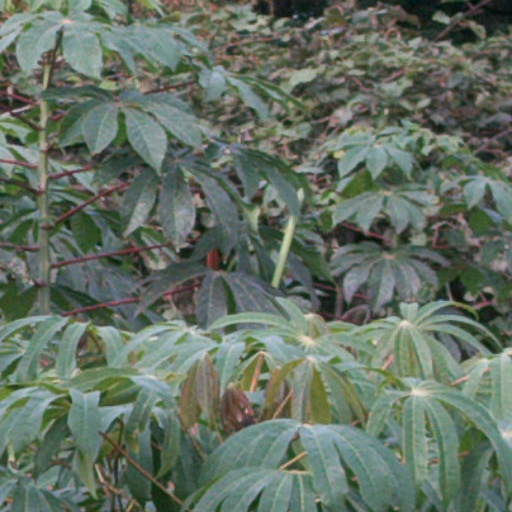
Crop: cassava